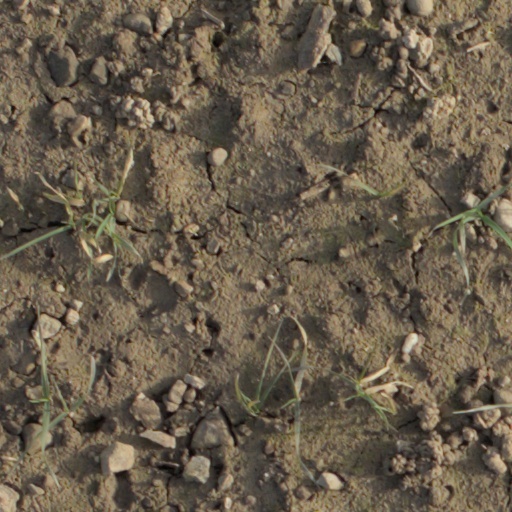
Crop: wheat